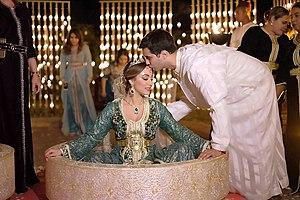
La negafa ou neggafa est l’habilleuse de la mariée et l'organisatrice des cérémonies du mariage marocain, chef d'orchestre de la cérémonie et garante du respect scrupuleux des rites nuptiaux. Les néggafates peuvent être 4 à 5, sous la direction de l'une d'elles. Elles s'occupent de la mariée en l'habillant, la parent des bijoux qu'elles lui prêtent, veillent à ce que les plis des caftans tombent toujours bien pour les photos, la dirigent dans ses gestes, minutent la cérémonie et le changement de vêtements.
Au Maroc, la cérémonie nuptiale est fondée sur des rites précis et des coutumes ancestrales. L'union issue de cette cérémonie nuptiale, est encadrée par la religion islamique.